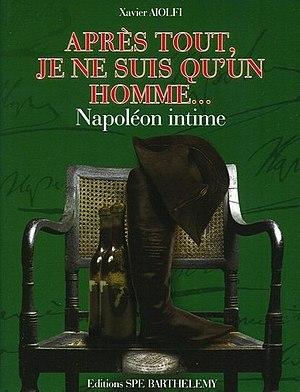
Au travers d ’une étude ludique et incisive, nous vous invitons à pénétrer dans l’intimité de la gloire de Napoléon
Xavier Aiolfi est un expert et auteur français né le 8 avril 1970 à Boulogne-Billancourt. Il réside actuellement en Bavière.